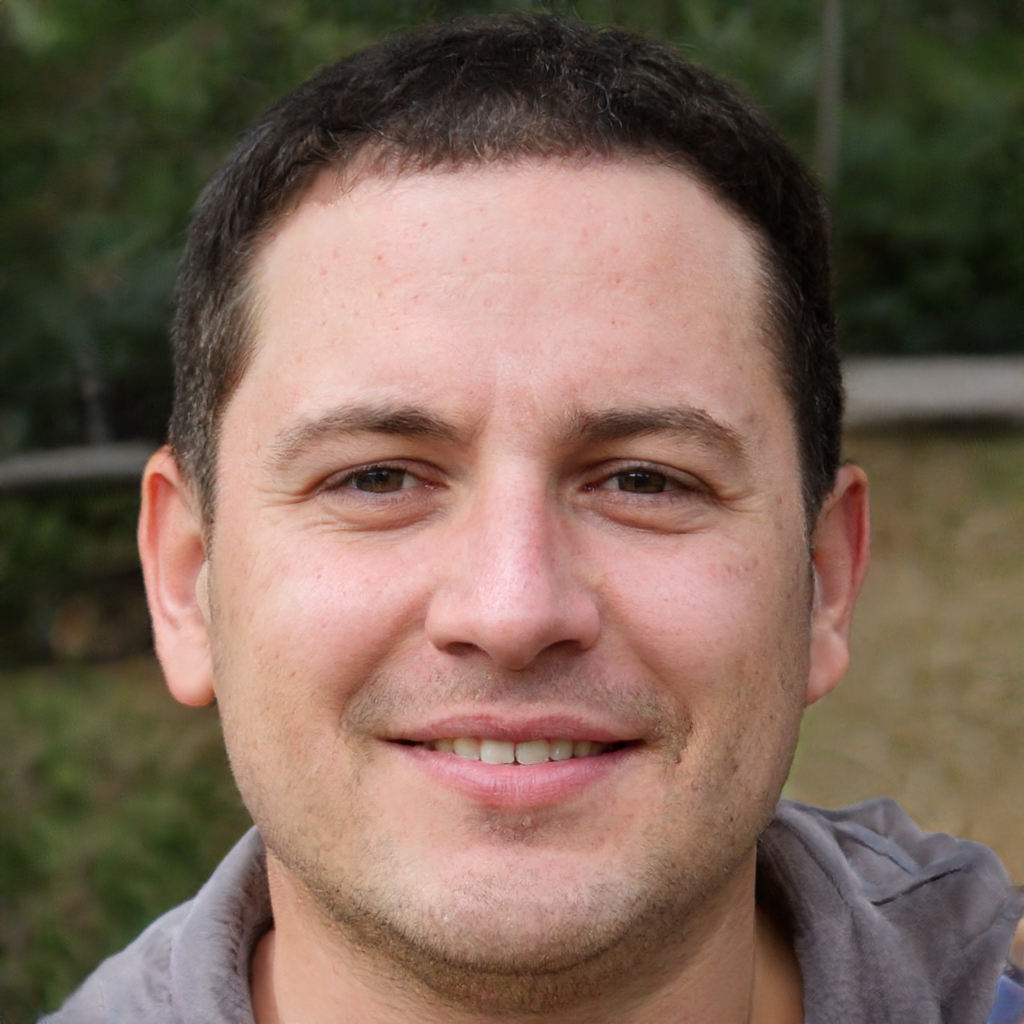
Gender: Male